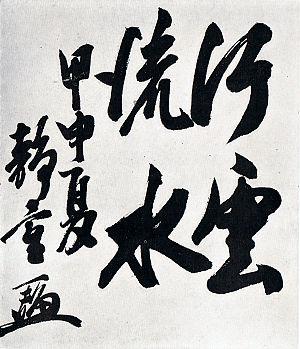
Shizuichi Tanaka, 1ᵉʳ octobre 1887 – 24 août 1945, est un général de l'armée impériale japonaise, qui, à la fin de la Seconde Guerre mondiale, est commandant de l'armée du district de l'Est, qui couvre la zone Tokyo-Yokohama.